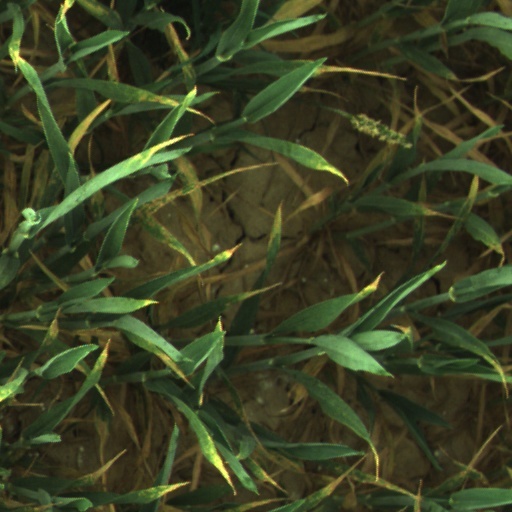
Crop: wheat